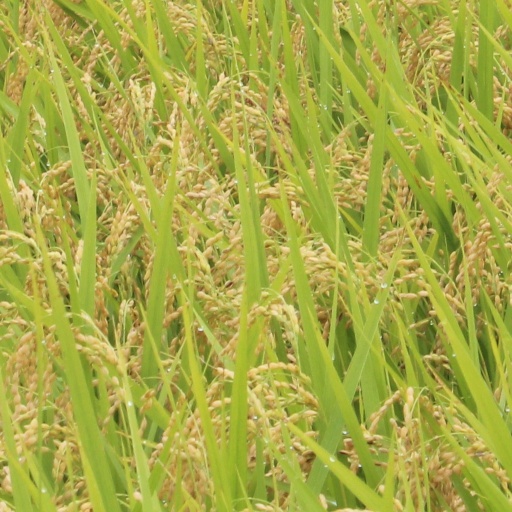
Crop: rice